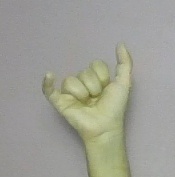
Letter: ya